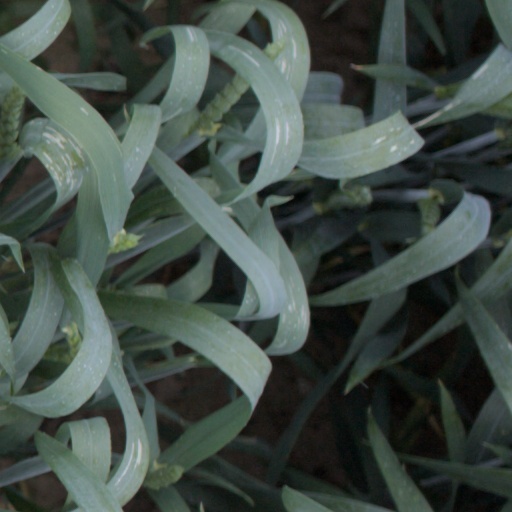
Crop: wheat